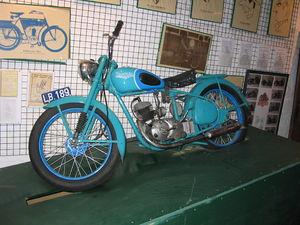
Motocyclette Saroléa